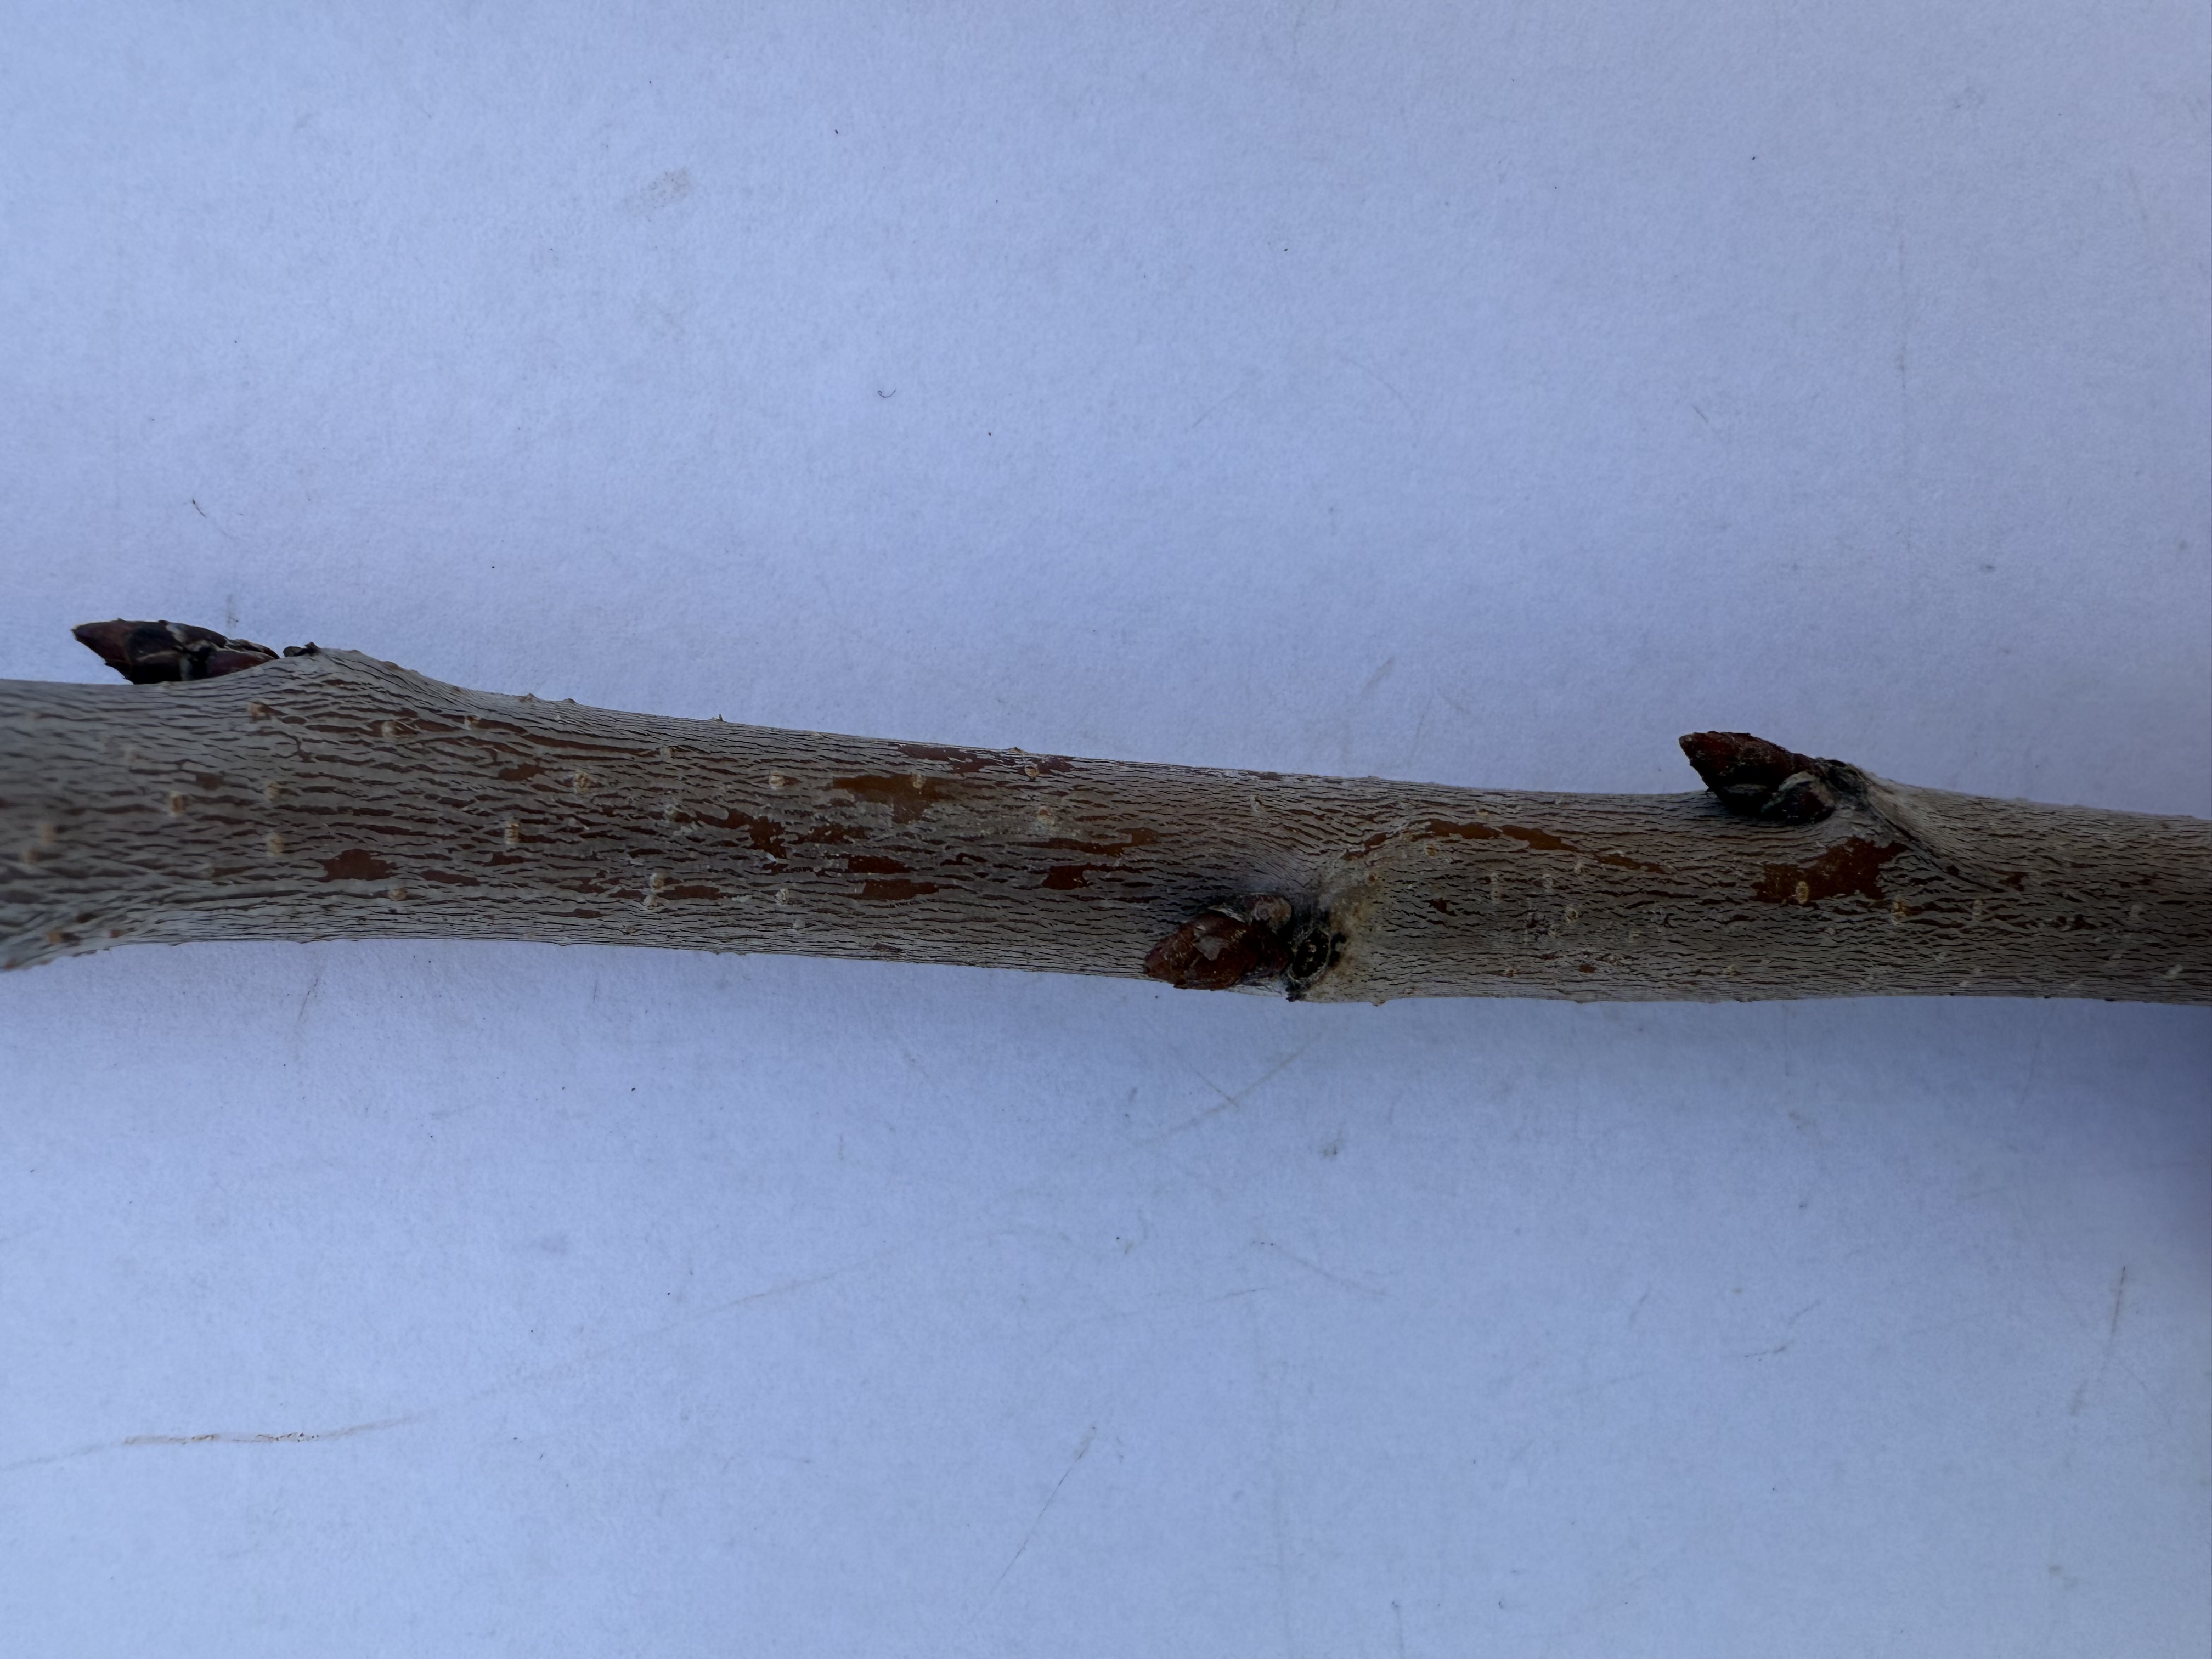
Variety: Napolyon Cherry